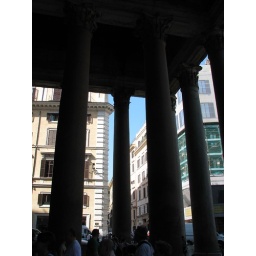
View from outside main doors of Pantheon. Our apartment was in a building just ahead, to the left